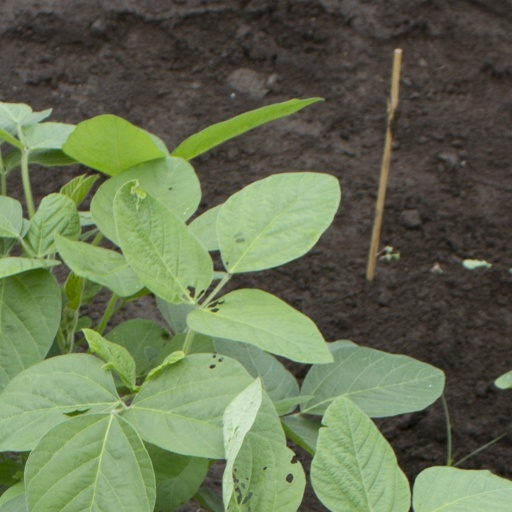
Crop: soybean